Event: Nepal Earthquake
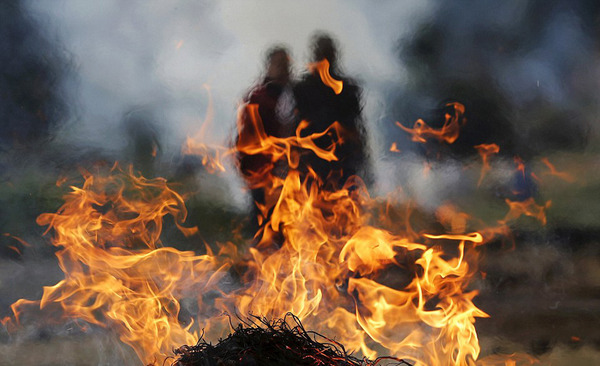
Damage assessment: no_damage